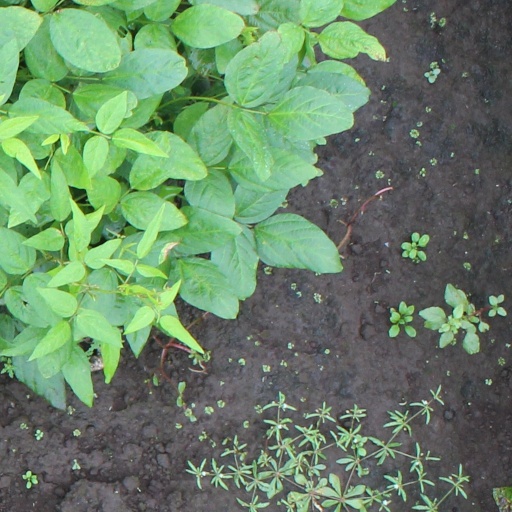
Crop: soybean